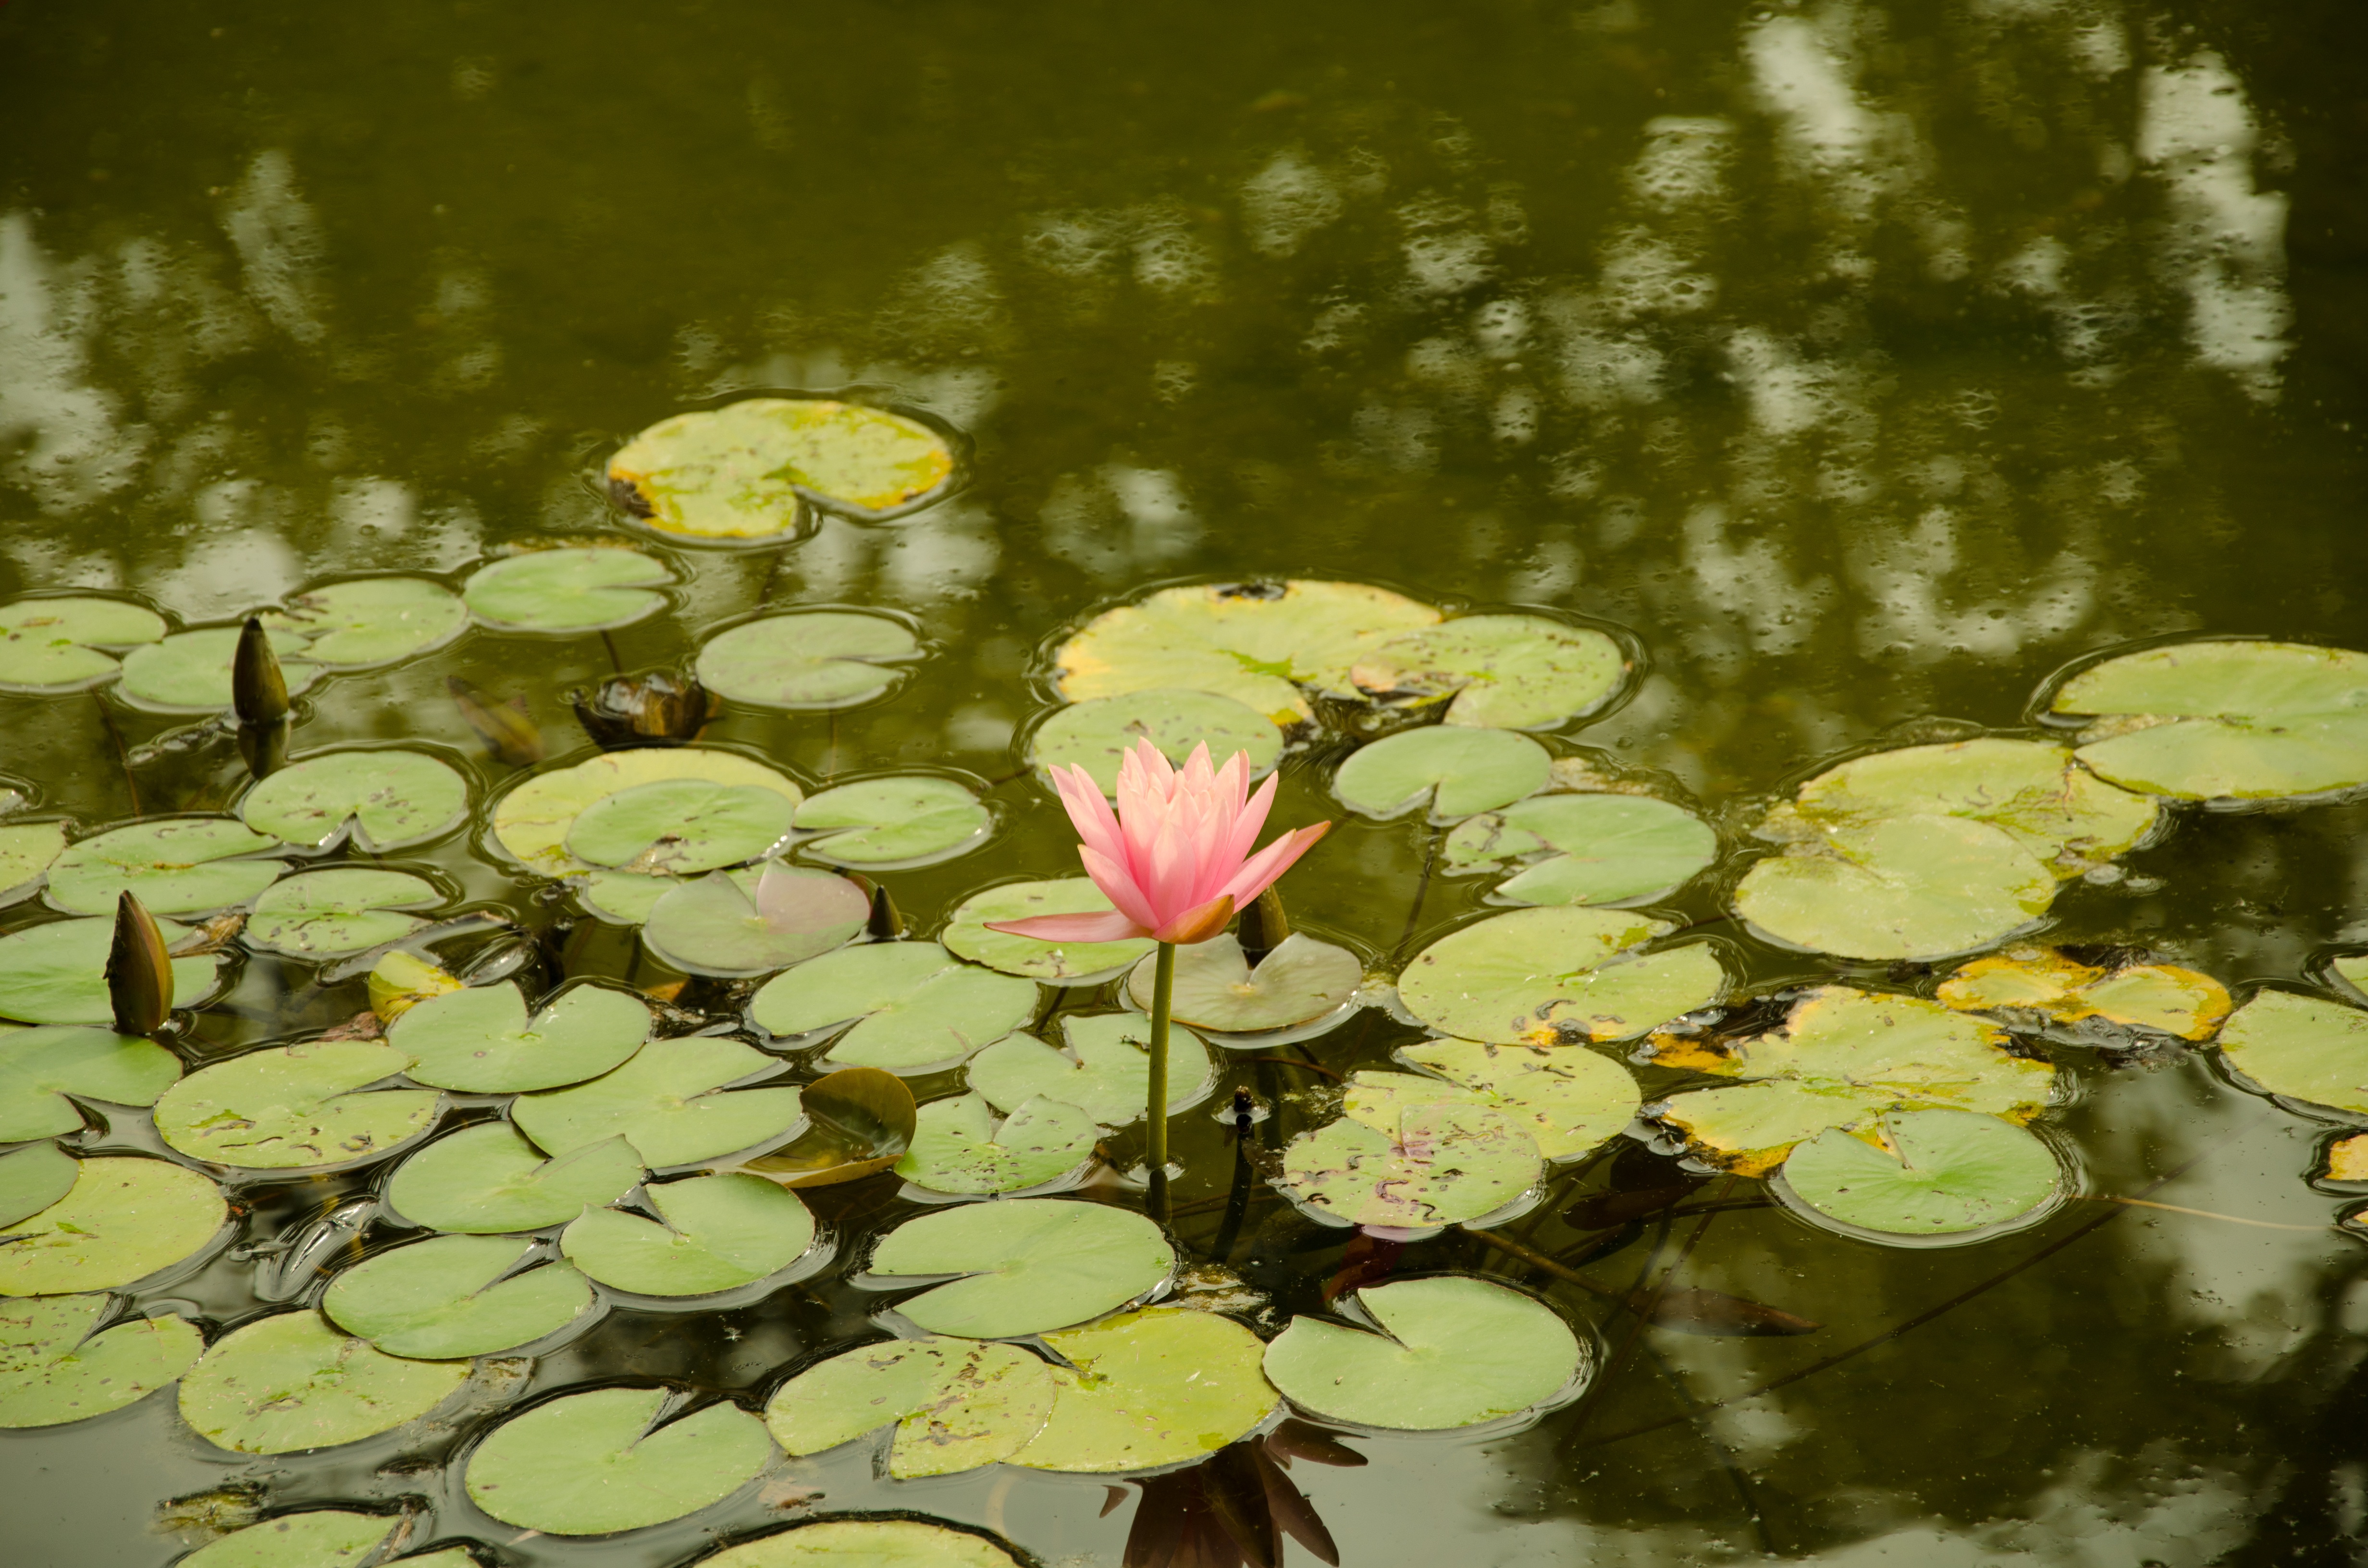
tree, water, nature, blossom, plant, sunlight, leaf, flower, petal, bloom, pond, rose, green, reflection, autumn, botany, yellow, garden, pink, aquatic plant, flora, season, botanical, water lily, wildflower, flowers, woodland, nuphar lutea, garden pond, pond plant, lake rosengew chs, water rose, land plant